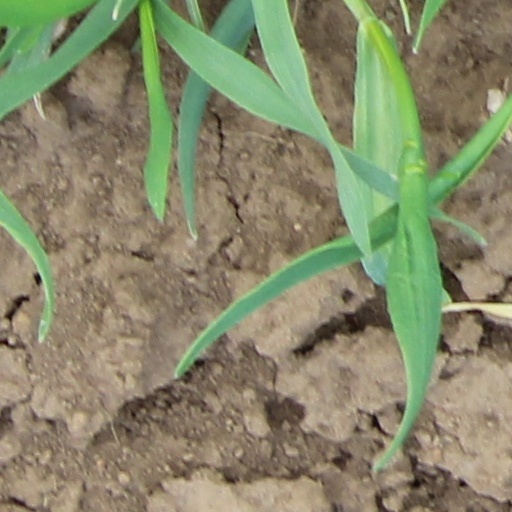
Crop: wheat